Anton Skipper

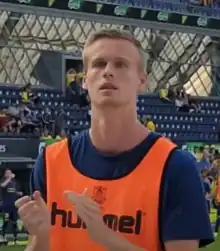
Skipper in 2020

Anton Skipper Hendriksen (born 31 March 2000) is a Danish professional footballer who plays as a centre-back for Danish 1st Division club Esbjerg fB. He has been capped for Denmark at youth level.